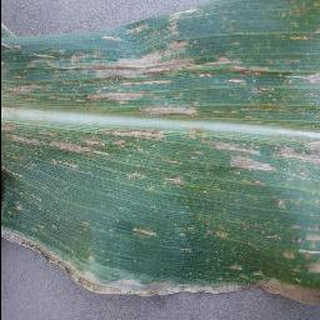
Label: corn_cercospora_leaf_spot